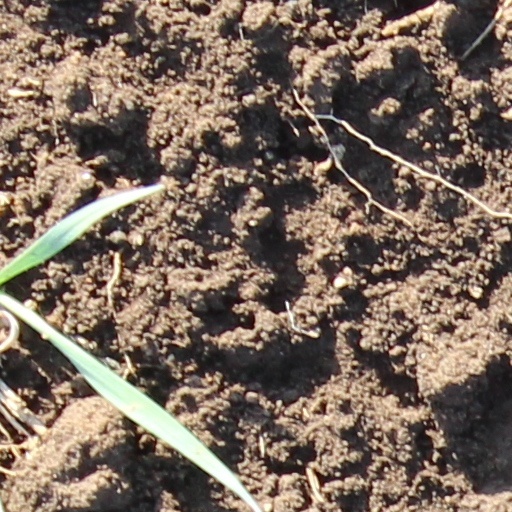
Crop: wheat